History of the Cyclades

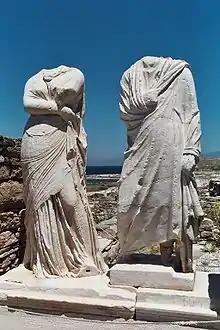
Statues from the "House of Cleopatra" on Delos.

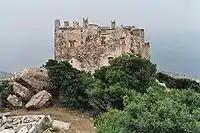
A tower called “Venetian” during the Naxiot campaign.

When Athens controlled it, Delos was solely a religious sanctuary. A local commerce existed and already, the “bank of Apollo” approved loans, principally to Cycladic cities. In 314 BC, the island obtained its independence, although its institutions were a facsimile of the Athenian ones. Its membership in the Nesiotic League placed it in the orbit of the Ptolemies until 245 BC. Banking and commercial activity (in wheat storehouses and slaves) developed rapidly. In 167 BC, Delos became a free port (customs were no longer charged) and passed under Athenian control again. The island then experienced a true commercial explosion, especially after 146 BC, when the Romans, Delos’ protectors, destroyed one of its great commercial rivals, Corinth. Foreign merchants from throughout the Mediterranean set up business there, as indicated by the terrace of foreign gods. Additionally, a synagogue is attested on Delos as of the middle of the 2nd century BC. It is estimated that in the 2nd century BC, Delos had a population of about 25,000.